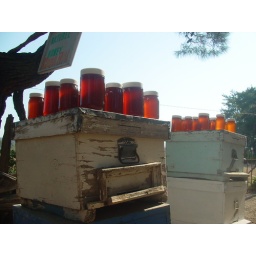
Turkish pine honey, so delicious on bread in the morning, with a cup of chai